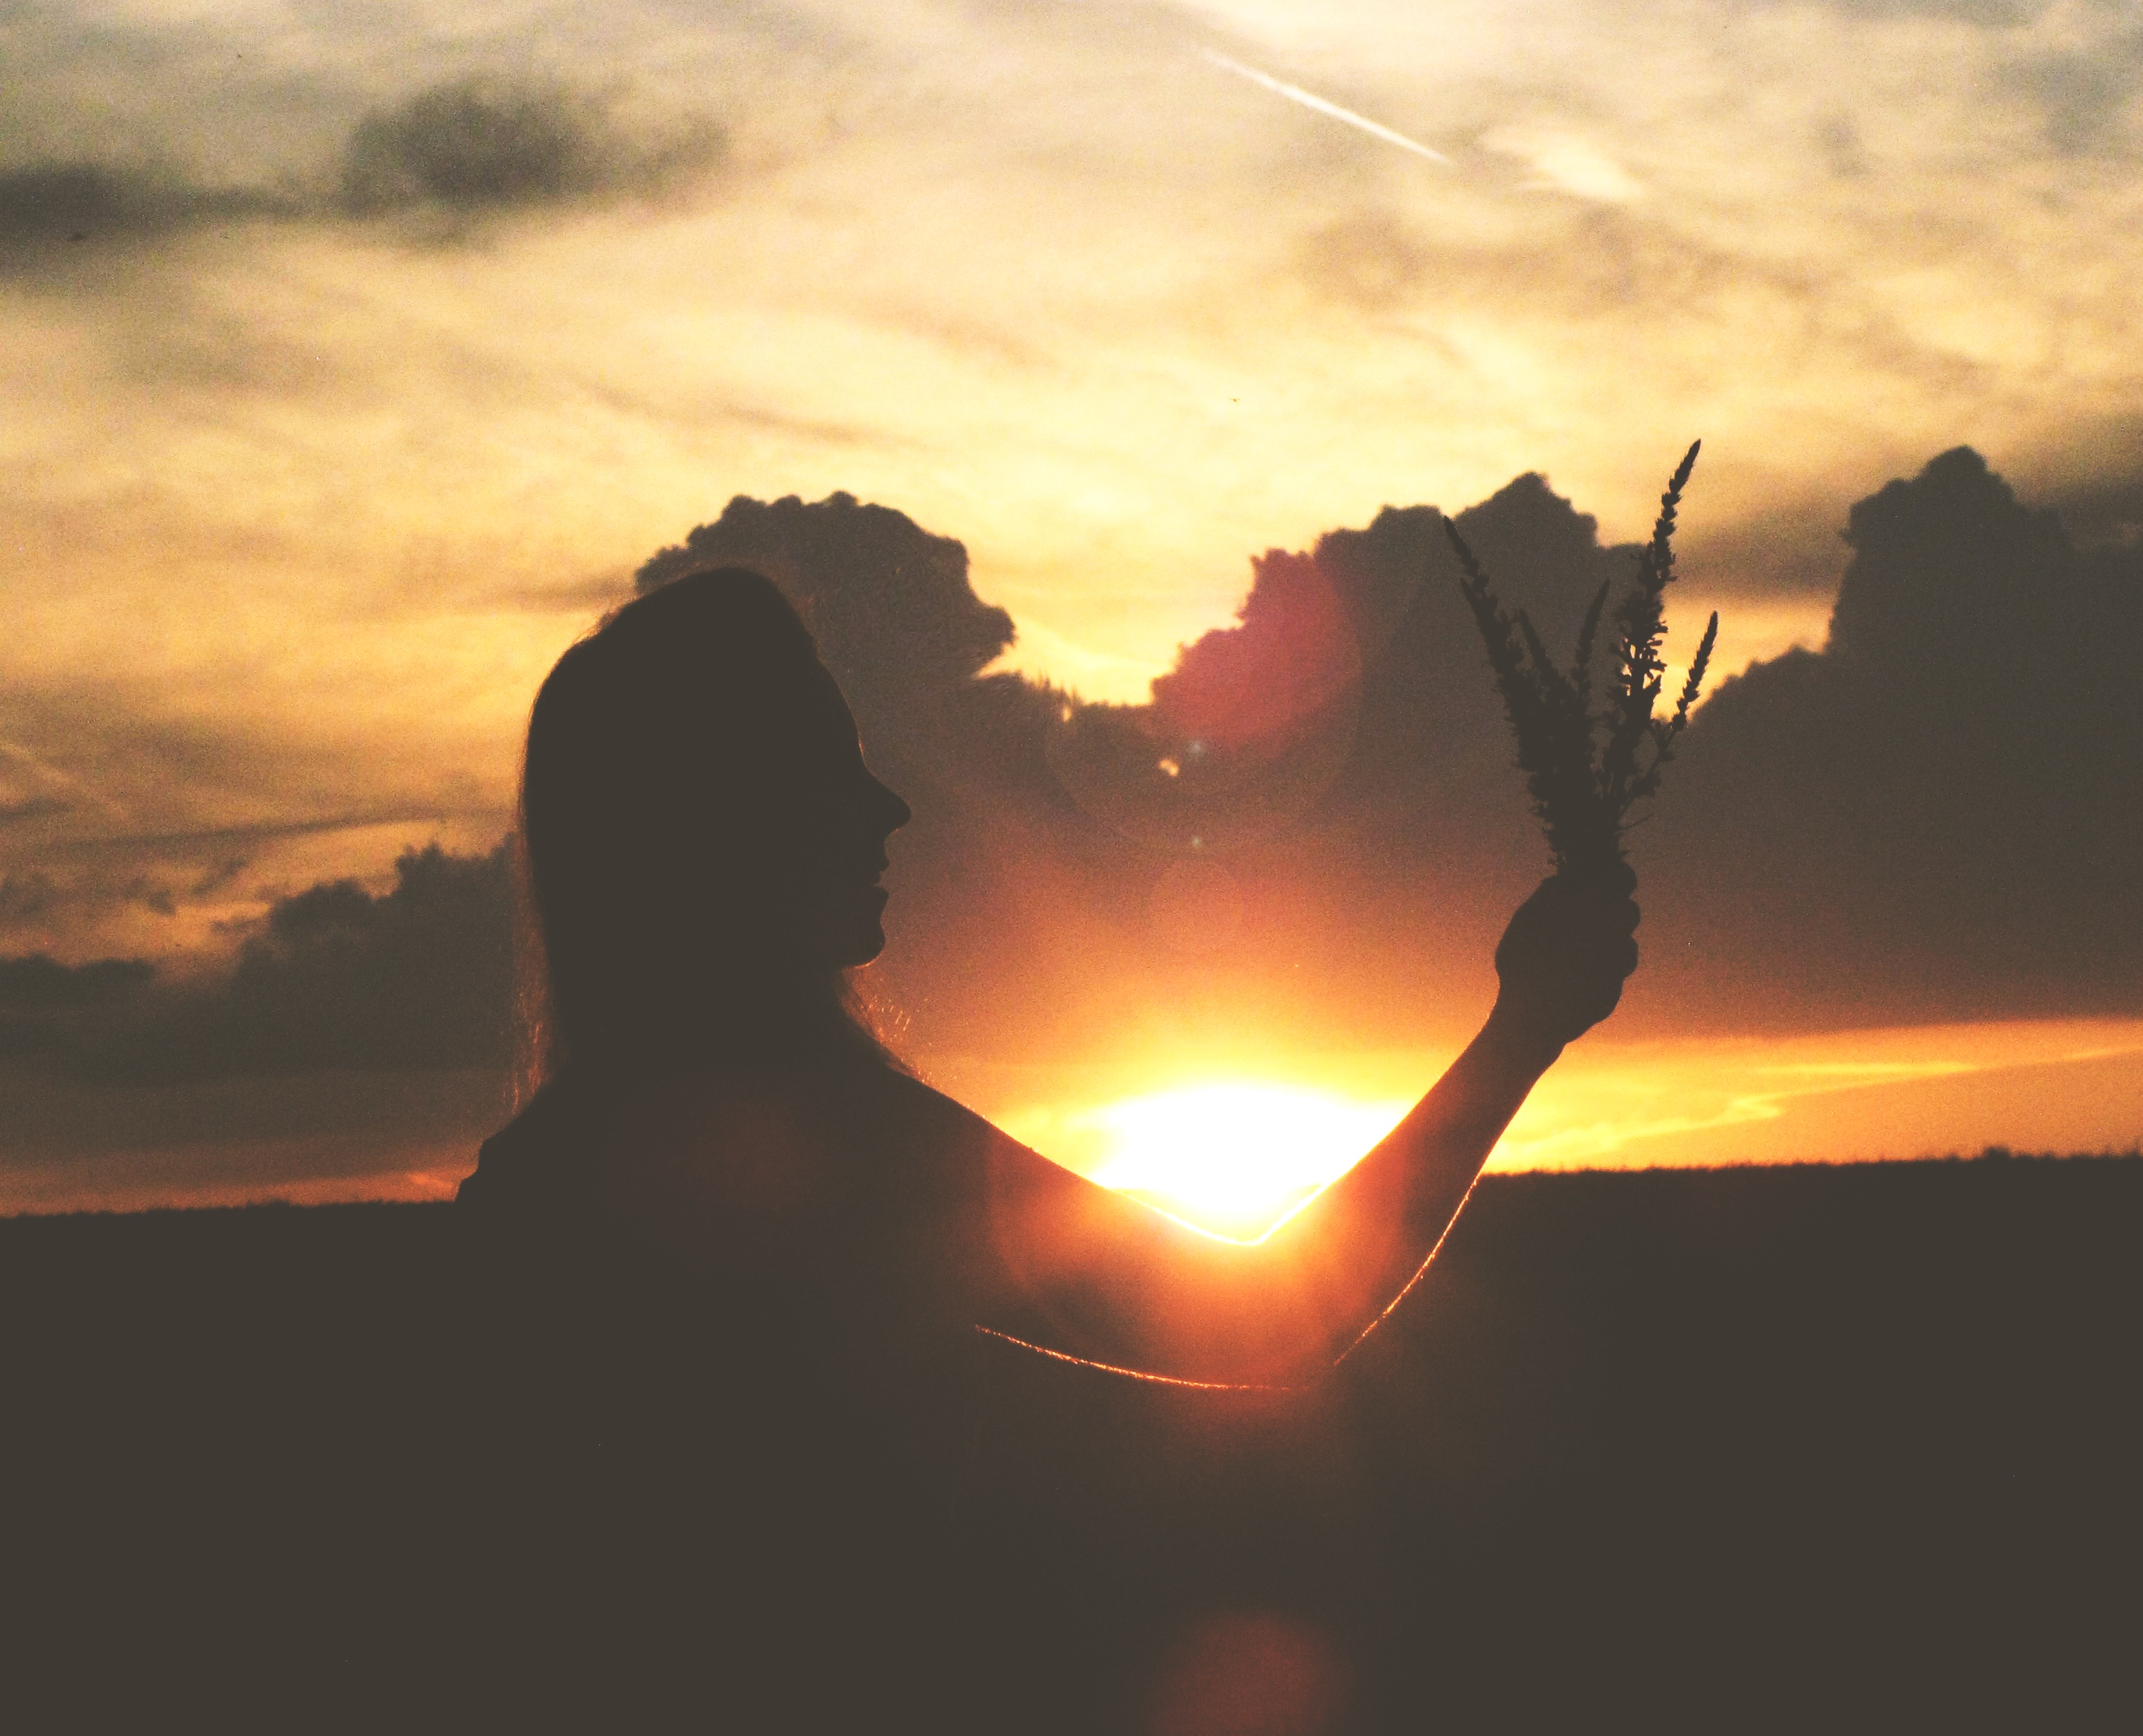
horizon, silhouette, light, cloud, sky, sun, sunrise, sunset, sunlight, morning, dawn, atmosphere, dusk, evening, afterglow